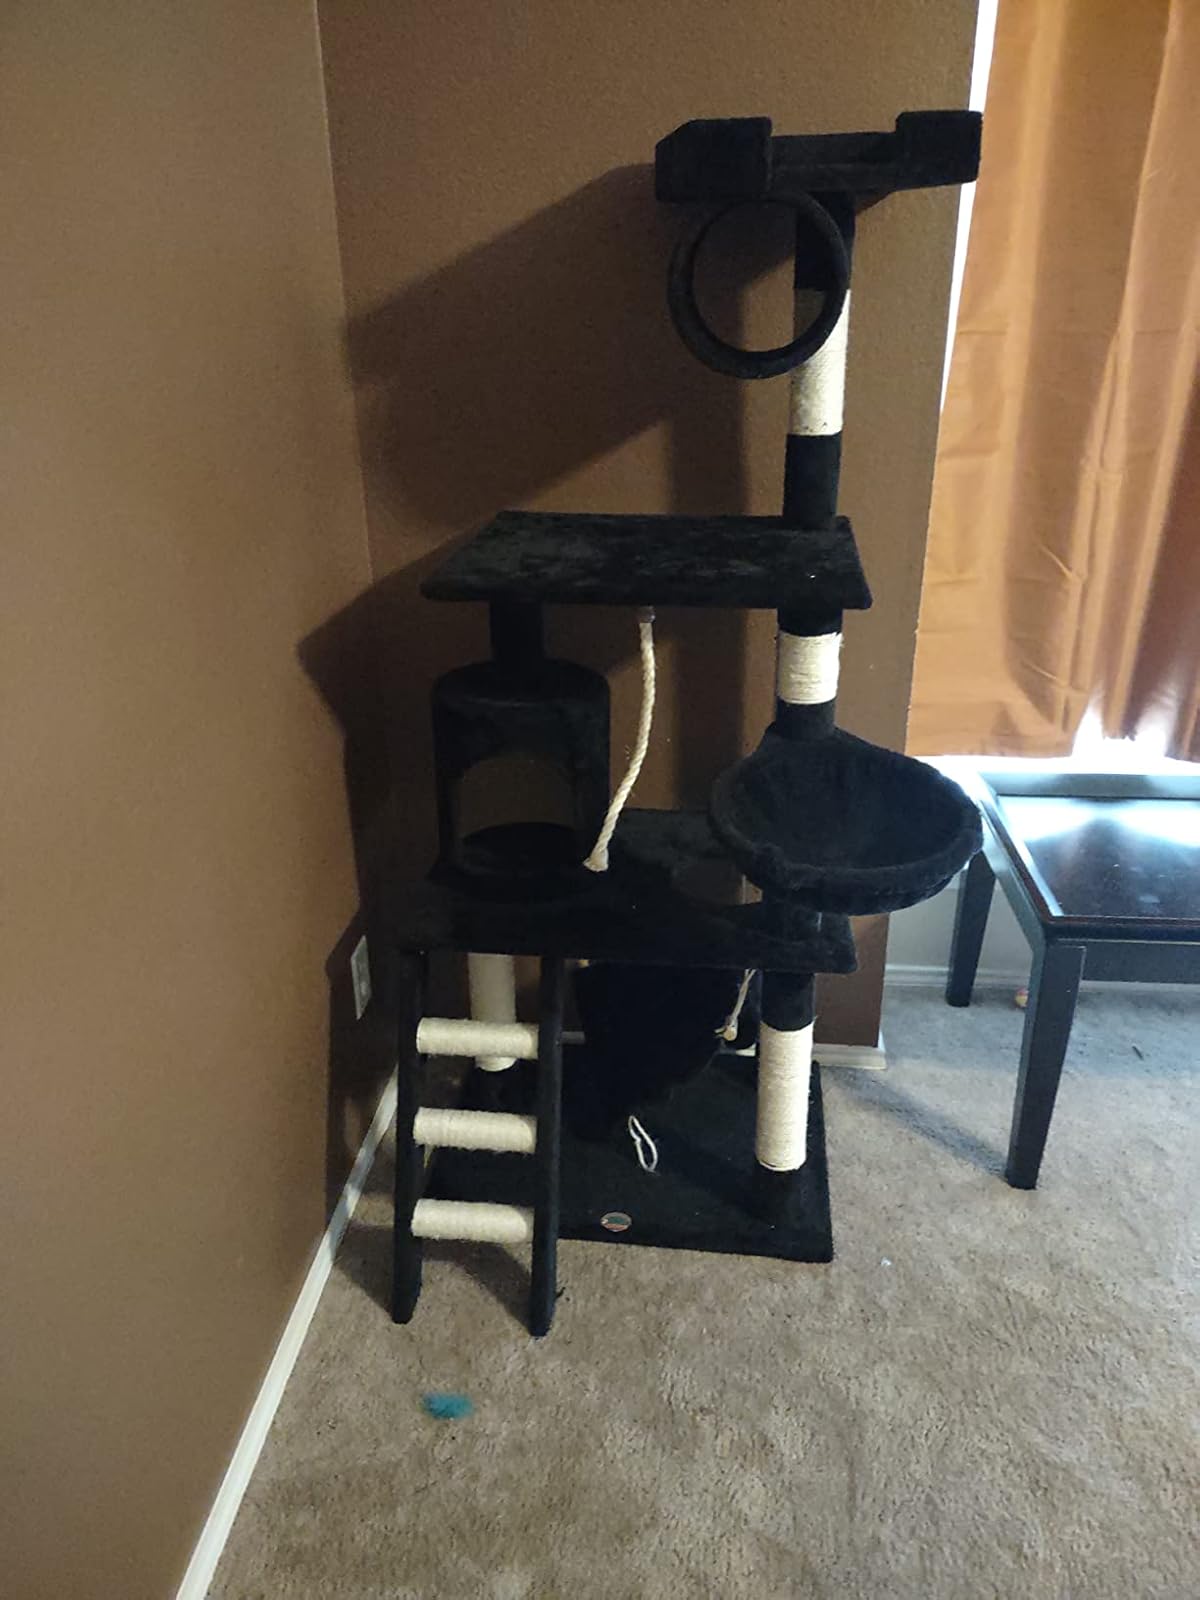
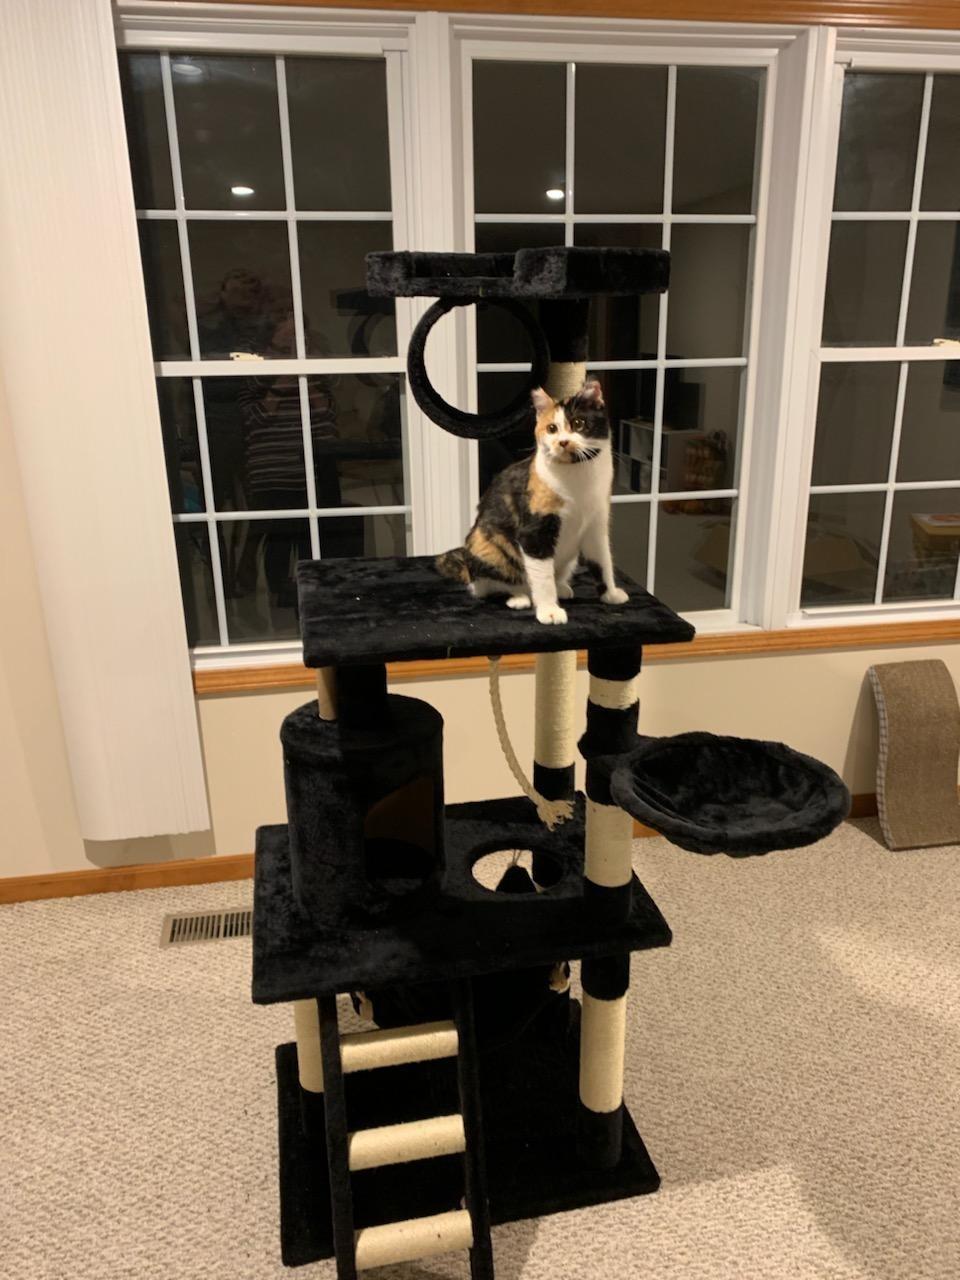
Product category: items_cat tree
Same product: yes